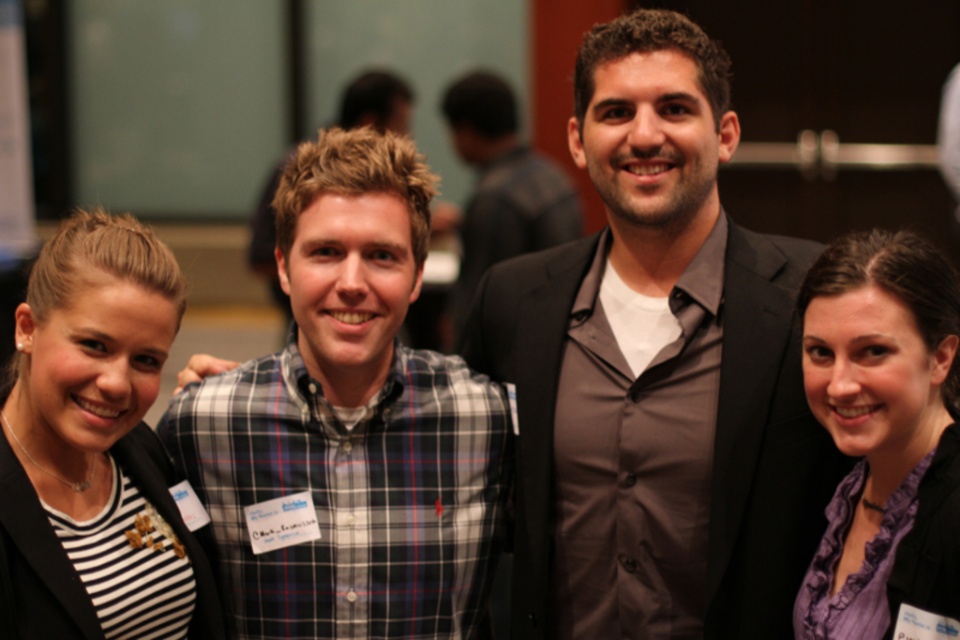
Question: Considering the relative positions of black striped shirt at left and dark gray suit at center in the image provided, where is black striped shirt at left located with respect to dark gray suit at center? (A) below (B) above
Answer: A